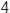
Number: 4